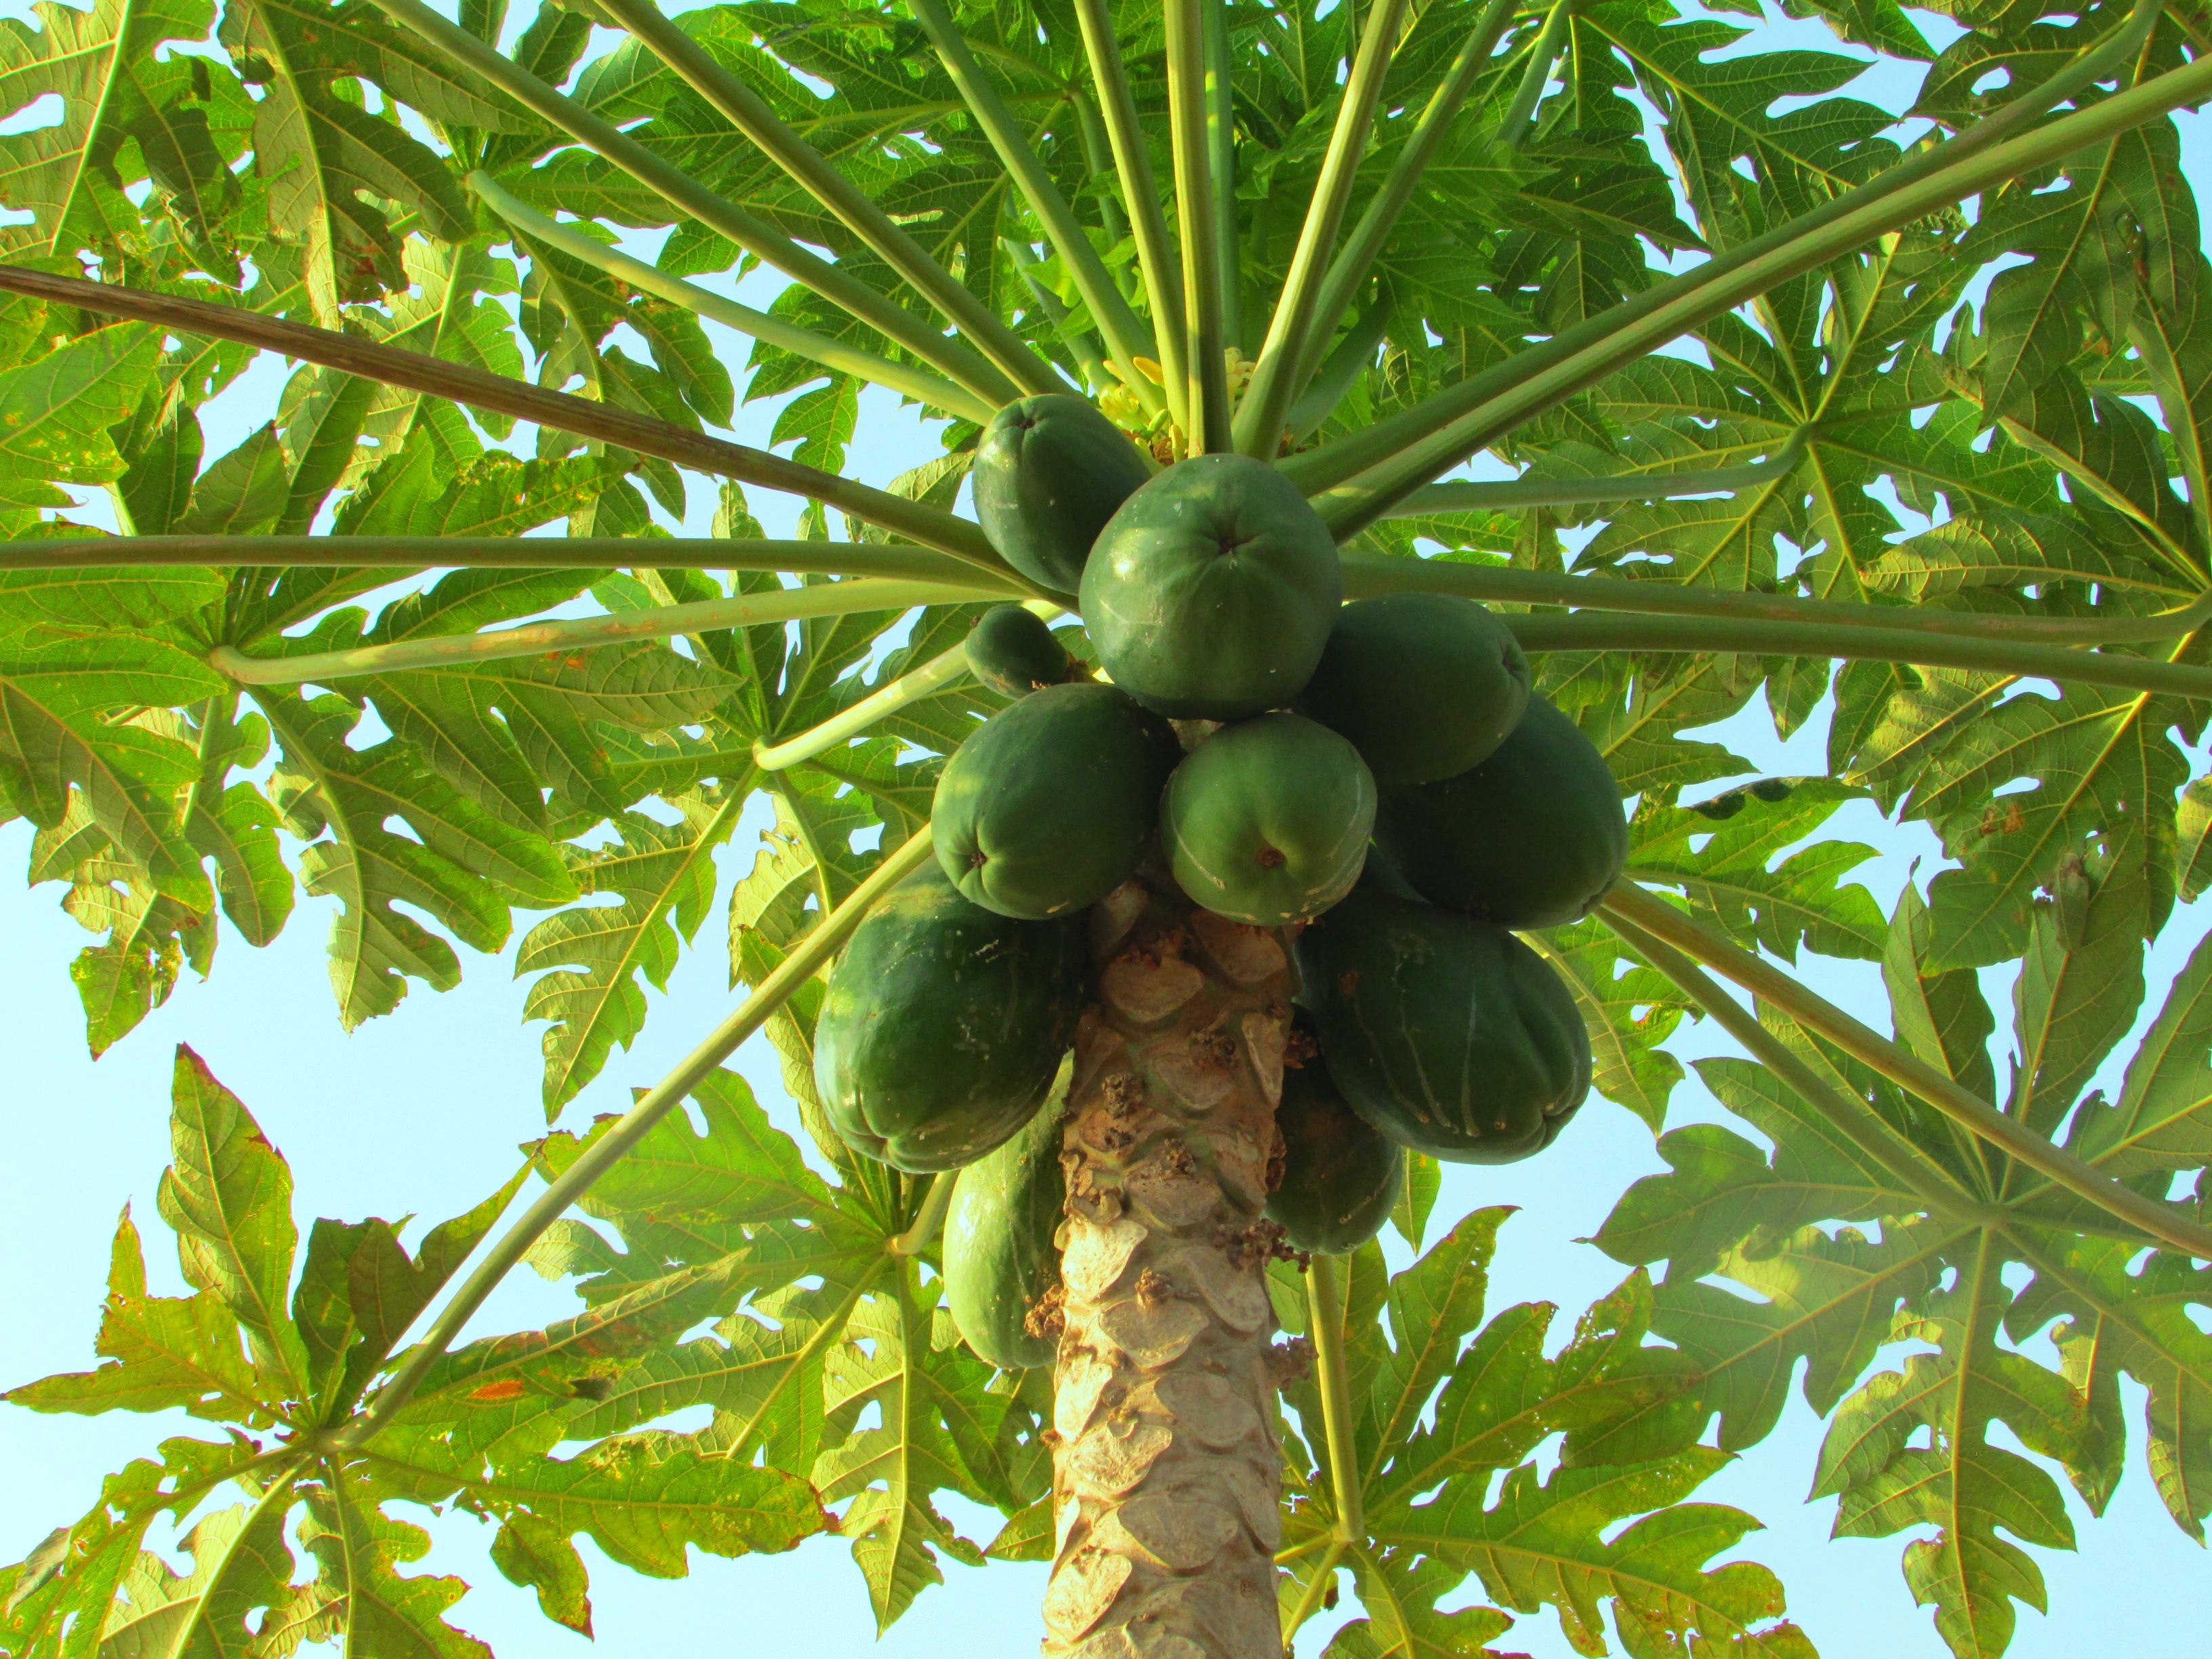
tree, branch, plant, fruit, food, produce, fresh, dharwad, coconut, india, exotic, breadfruit, papaya, flowering plant, woody plant, land plant, arecales, palm family, borassus flabellifer, papaya papaya